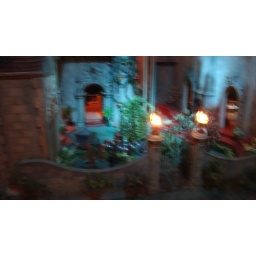
With a weeping willow that really weeps and Rock a Bye Baby in its tree top, rocking! Cinderella's coach awaits...